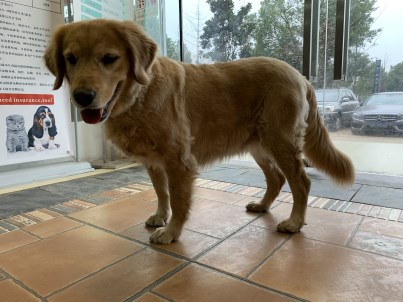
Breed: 5355-n000126-golden_retriever